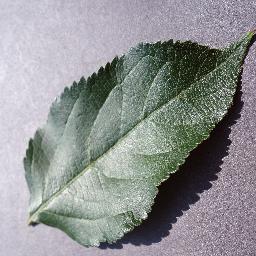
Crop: apple
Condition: healthy